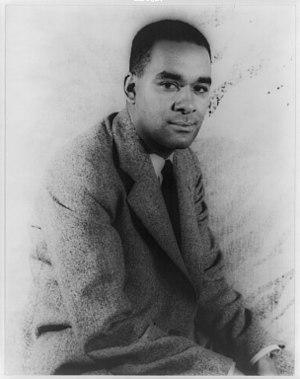
Richard Nathaniel Wright, né le 4 septembre 1908 à Roxie près de Natchez et mort le 28 novembre 1960 à Paris, est un romancier, poète, essayiste et journaliste afro-américain.